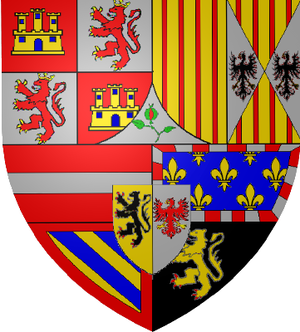
Cette image représente les armoiries de Charles Quint, empereur romain germanique, roi d’Espagne, archiduc d’Autriche, duc de Brabant et de Limbourg, comte de Flandre, de Hainaut,... coupé